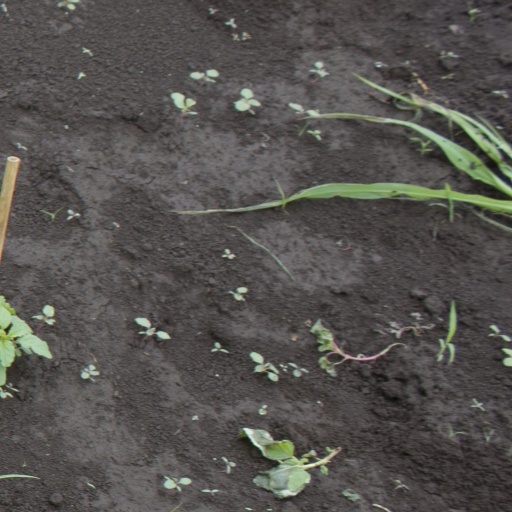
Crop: soybean